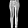
Label: Trouser